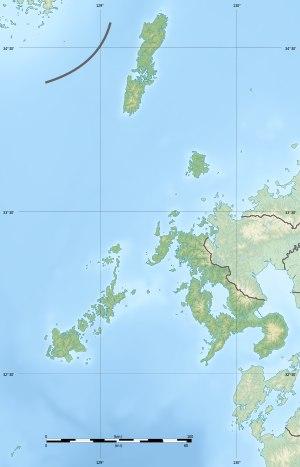
Danjo-guntō, plus rarement Danjo-shotō, est un groupe d'îles dans le nord-est de la mer de Chine orientale, au Japon au large de l'île japonaise principale de Kyushu.